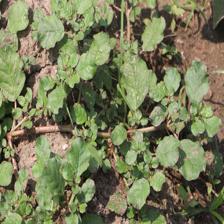
Label: BroadLeafWeed